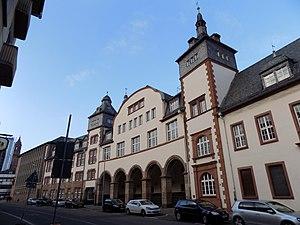
L'Hôtel de ville de Worms est la mairie de la ville de Worms et se compose de plusieurs éléments de différentes époques.